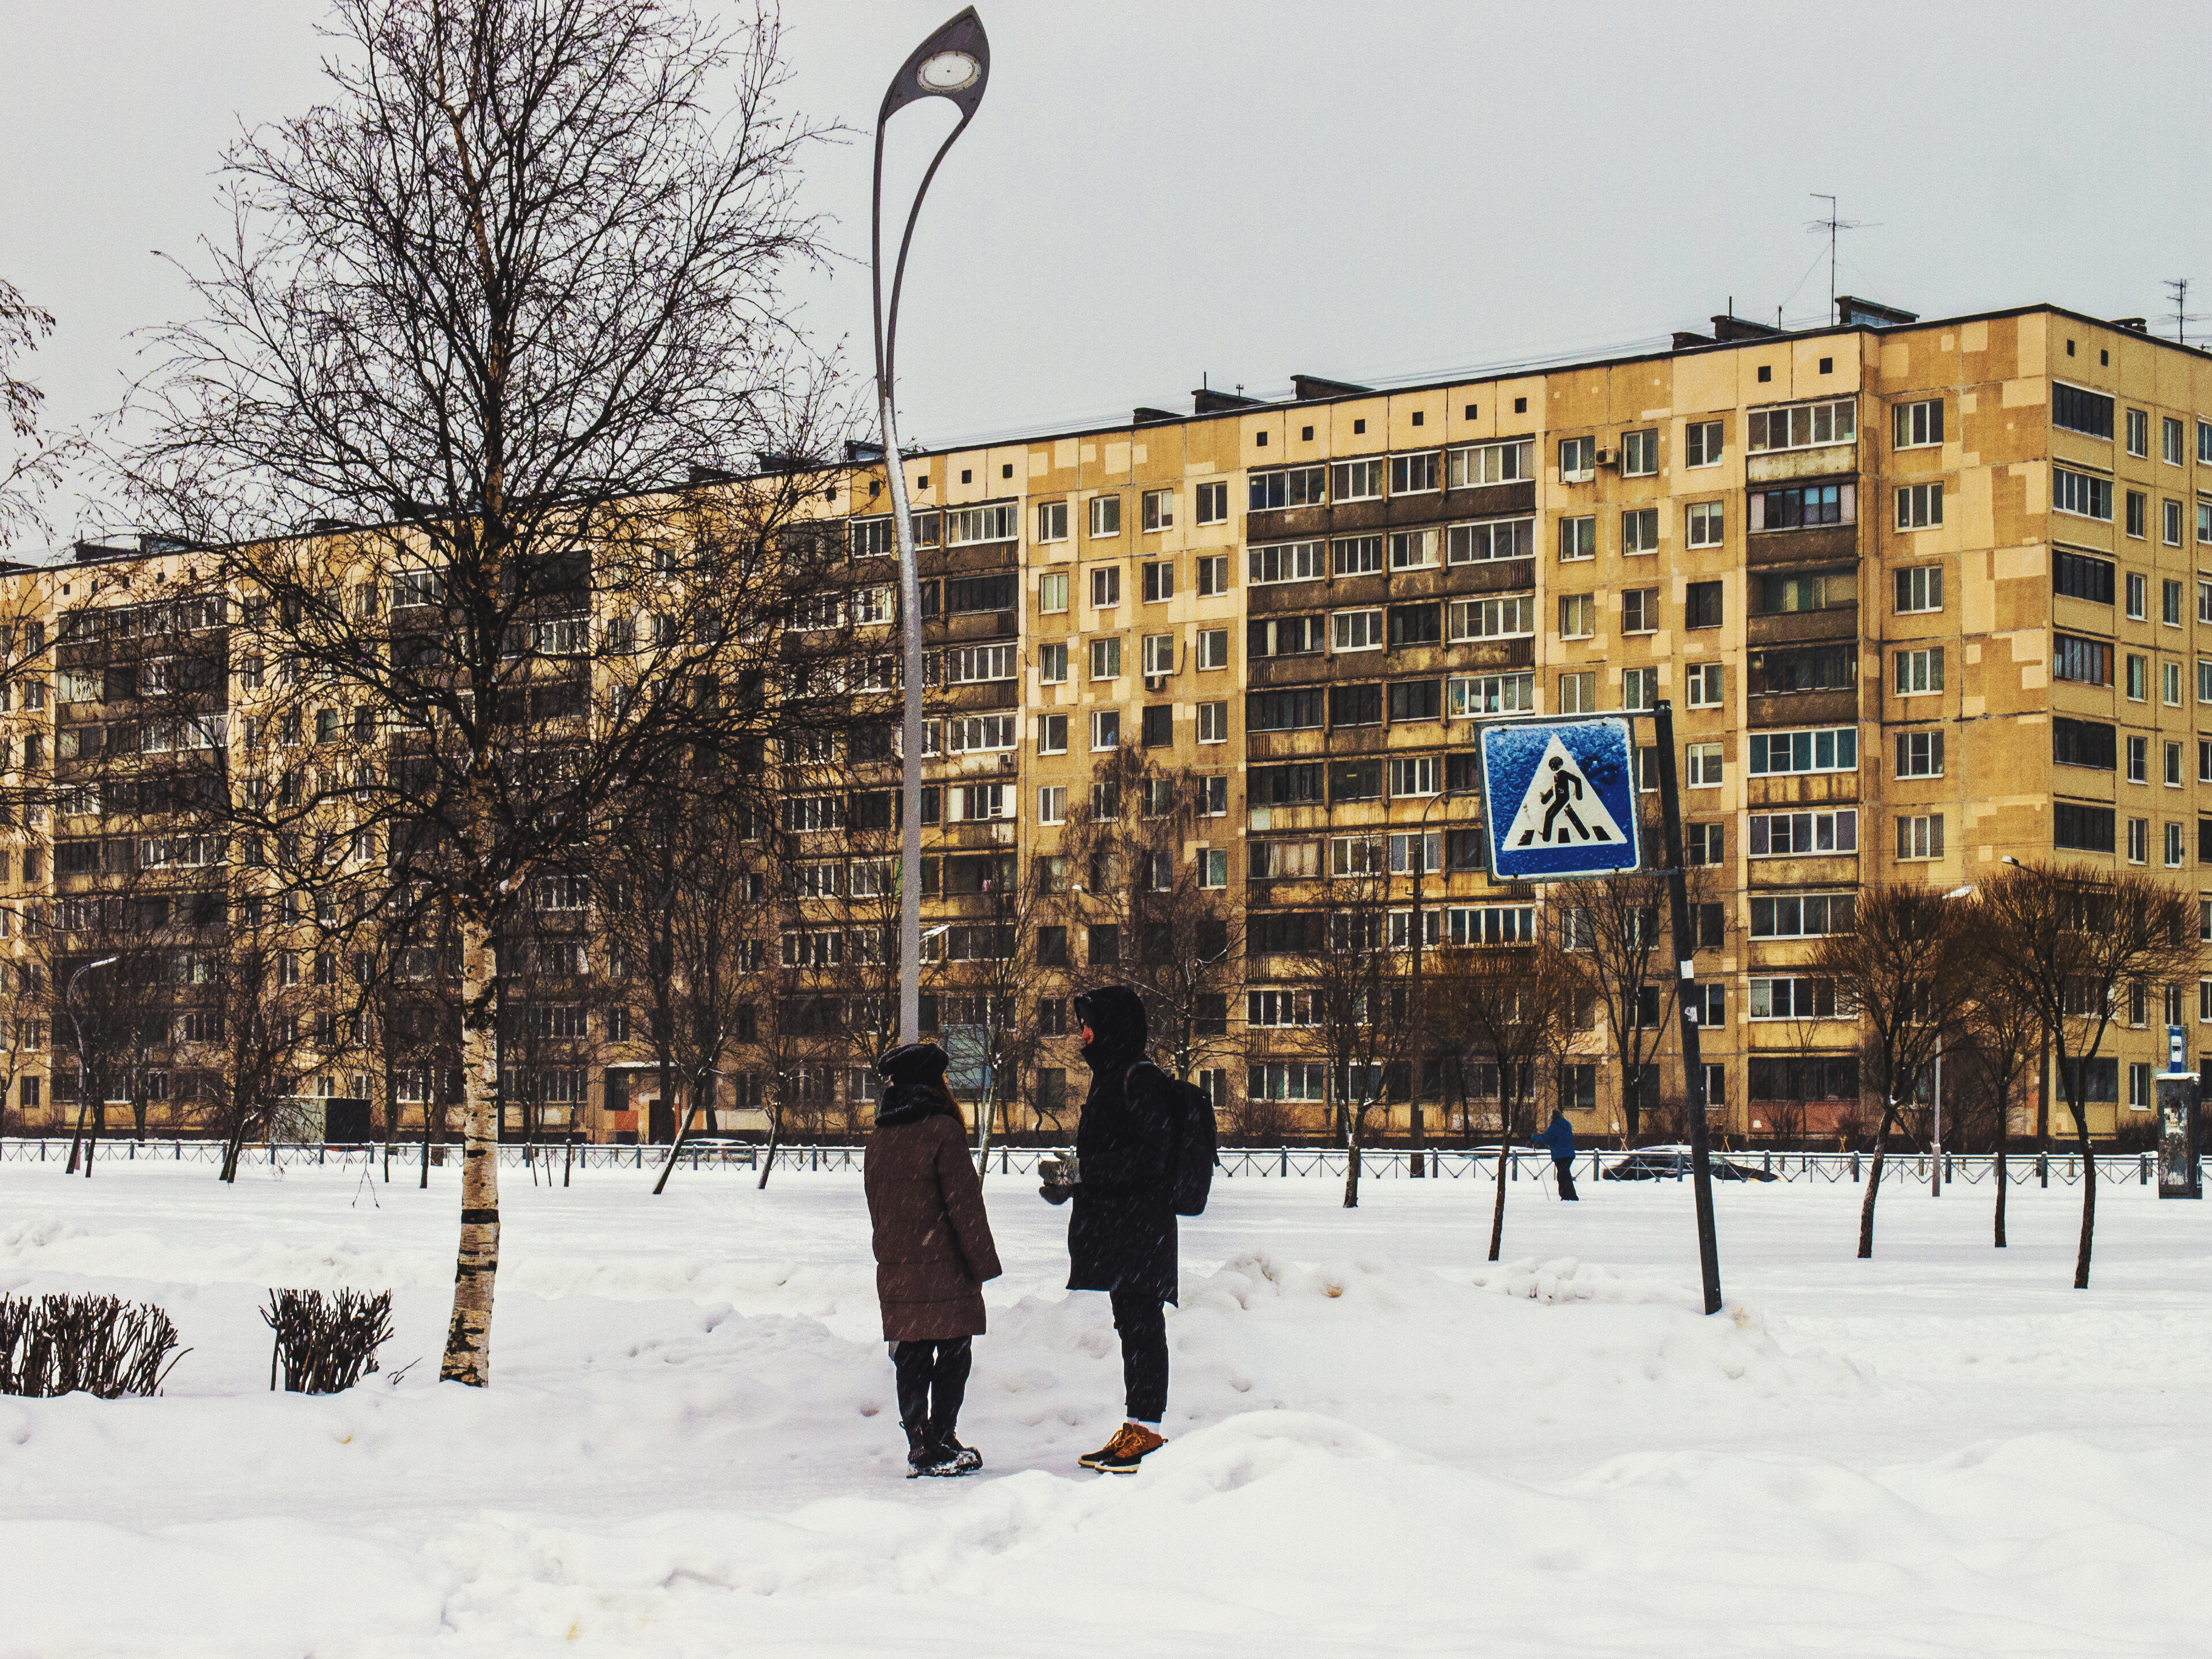
images, building, sky, daytime, street light, window, snow, plant, tree, architecture, freezing, urban design, neighbourhood, woody plant, residential area, city, landmark, facade, urban area, condominium, pole, event, street, winter, precipitation, leisure, mixed use, pedestrian, recreation, house, evening, light fixture, headquarters, suburb, apartment, downtown